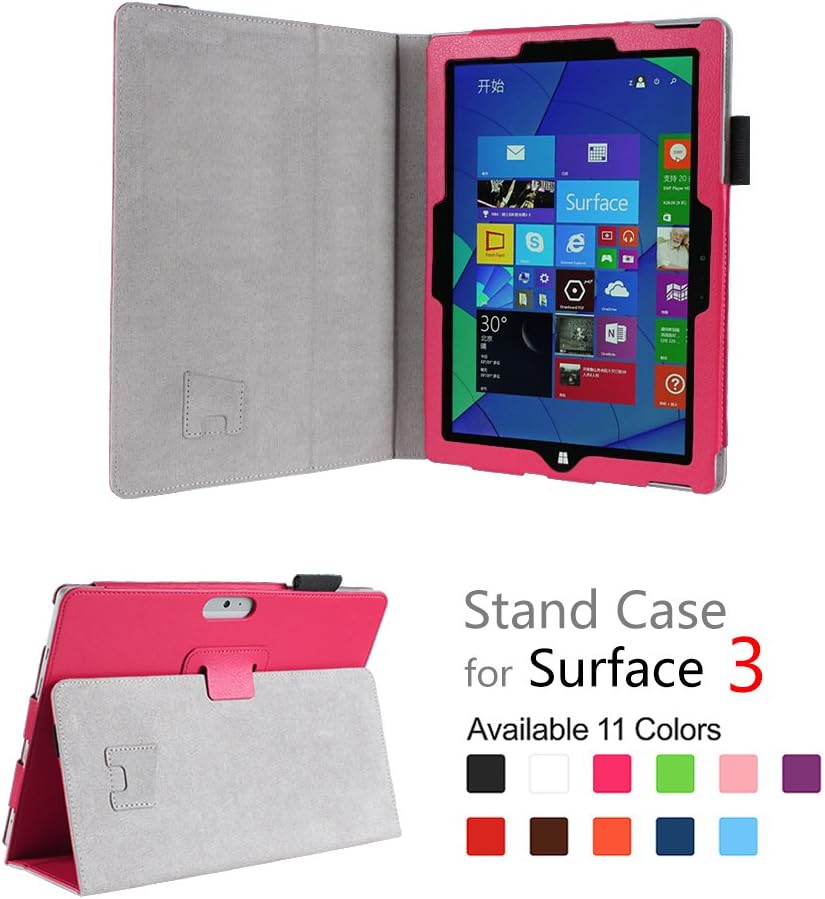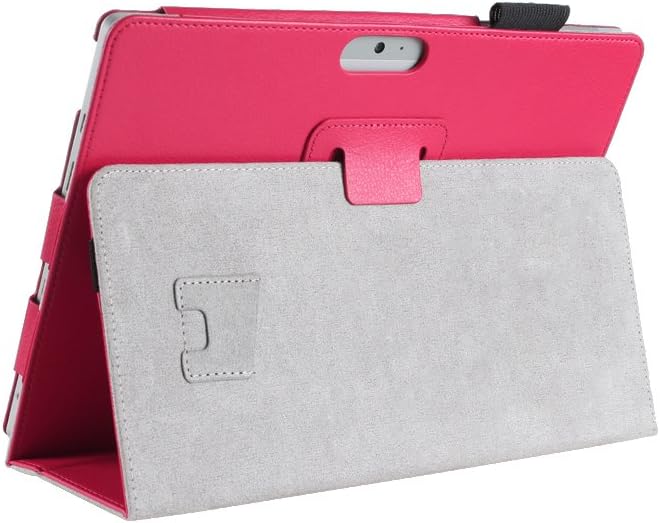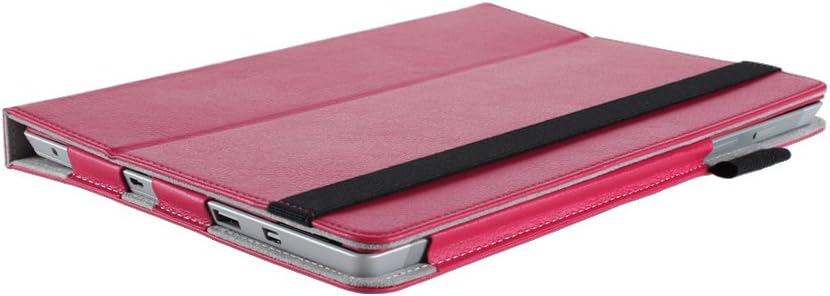
Microsoft Surface 3 Case ,Premium PU Leather Folio Stand Flip Cover with Stylus Holder for Microsoft Surface 3 10.8 Inch Skin Cover Tablet (Not Fit Surface Pro 3 12-Inch), Hot Pink
Category: Computers
√. Easy close and open √. Built in standing function √.Full protecting your device √. Magnetic closure and stylus loop . √. Folio Premium Pu Leather flip cover Notes: 1. If you have any question about the product by any means, although not expected, please email us back and let us know. we will make sure you are taken care of promptly and satisfactorily2.Fits Microsoft Surface 3 10.8-Inch,not fit Microsoft Surface pro 3 12.3inch
Features: √. Ultra thin ,Compact, Lightweight ,Stylish protective book case | √. Built in standing function for watching movie playing game or typing | √. Easy close and open | √. Kids Shockproof Full protecting your Travel Tablet device from damages,dusts,fingerprints,scratches and bump | √. 100% Brand New and Good feeling Premium Pu Leather flip cover for Microsoft Surface 3